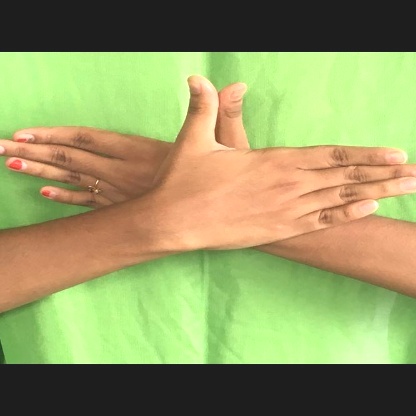
Mudra: Garuda